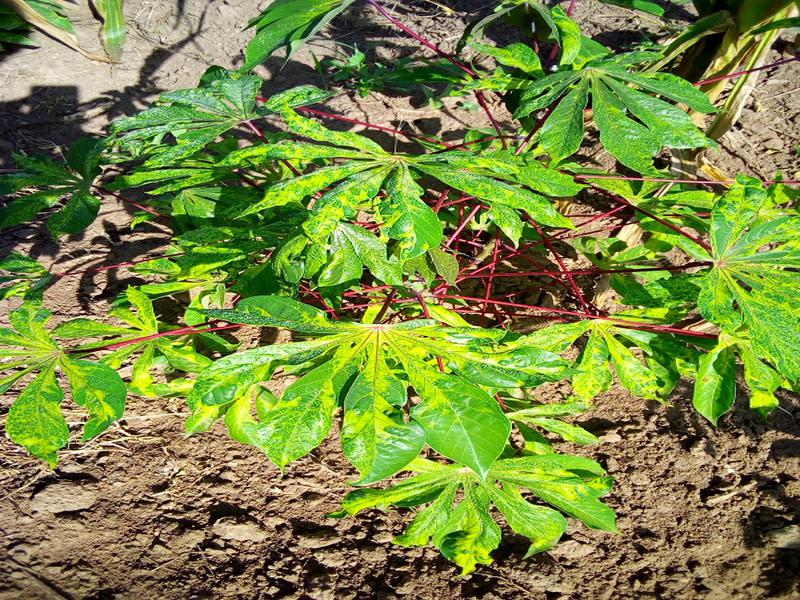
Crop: cassava
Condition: mosaic_disease